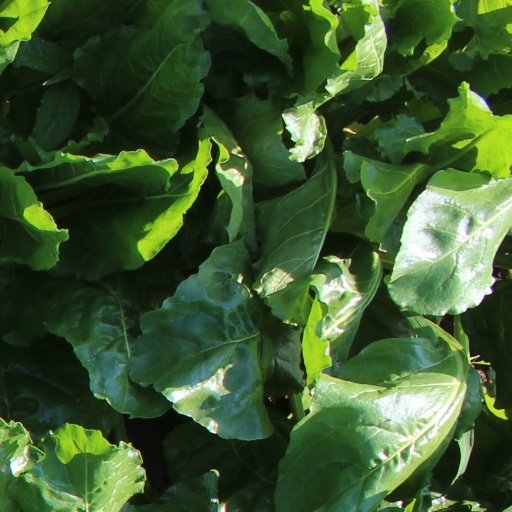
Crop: sugar beet